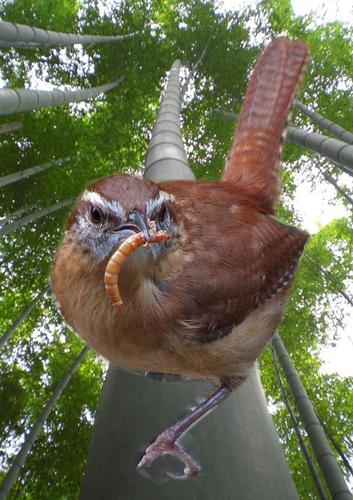
Bird species: Carolina_Wren
Bird type: landbird
Background: land